Answer in natural language. Considering the relative positions, where is Doorway (highlighted by a blue box) with respect to Doorway (highlighted by a red box)? Choose between the following options: above or below
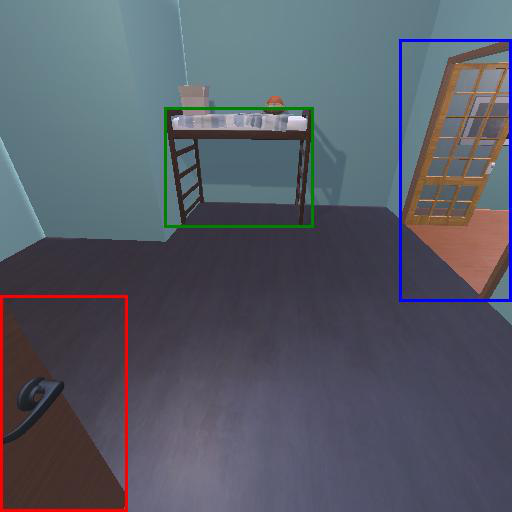
<answer>above</answer>